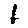
Label: 1